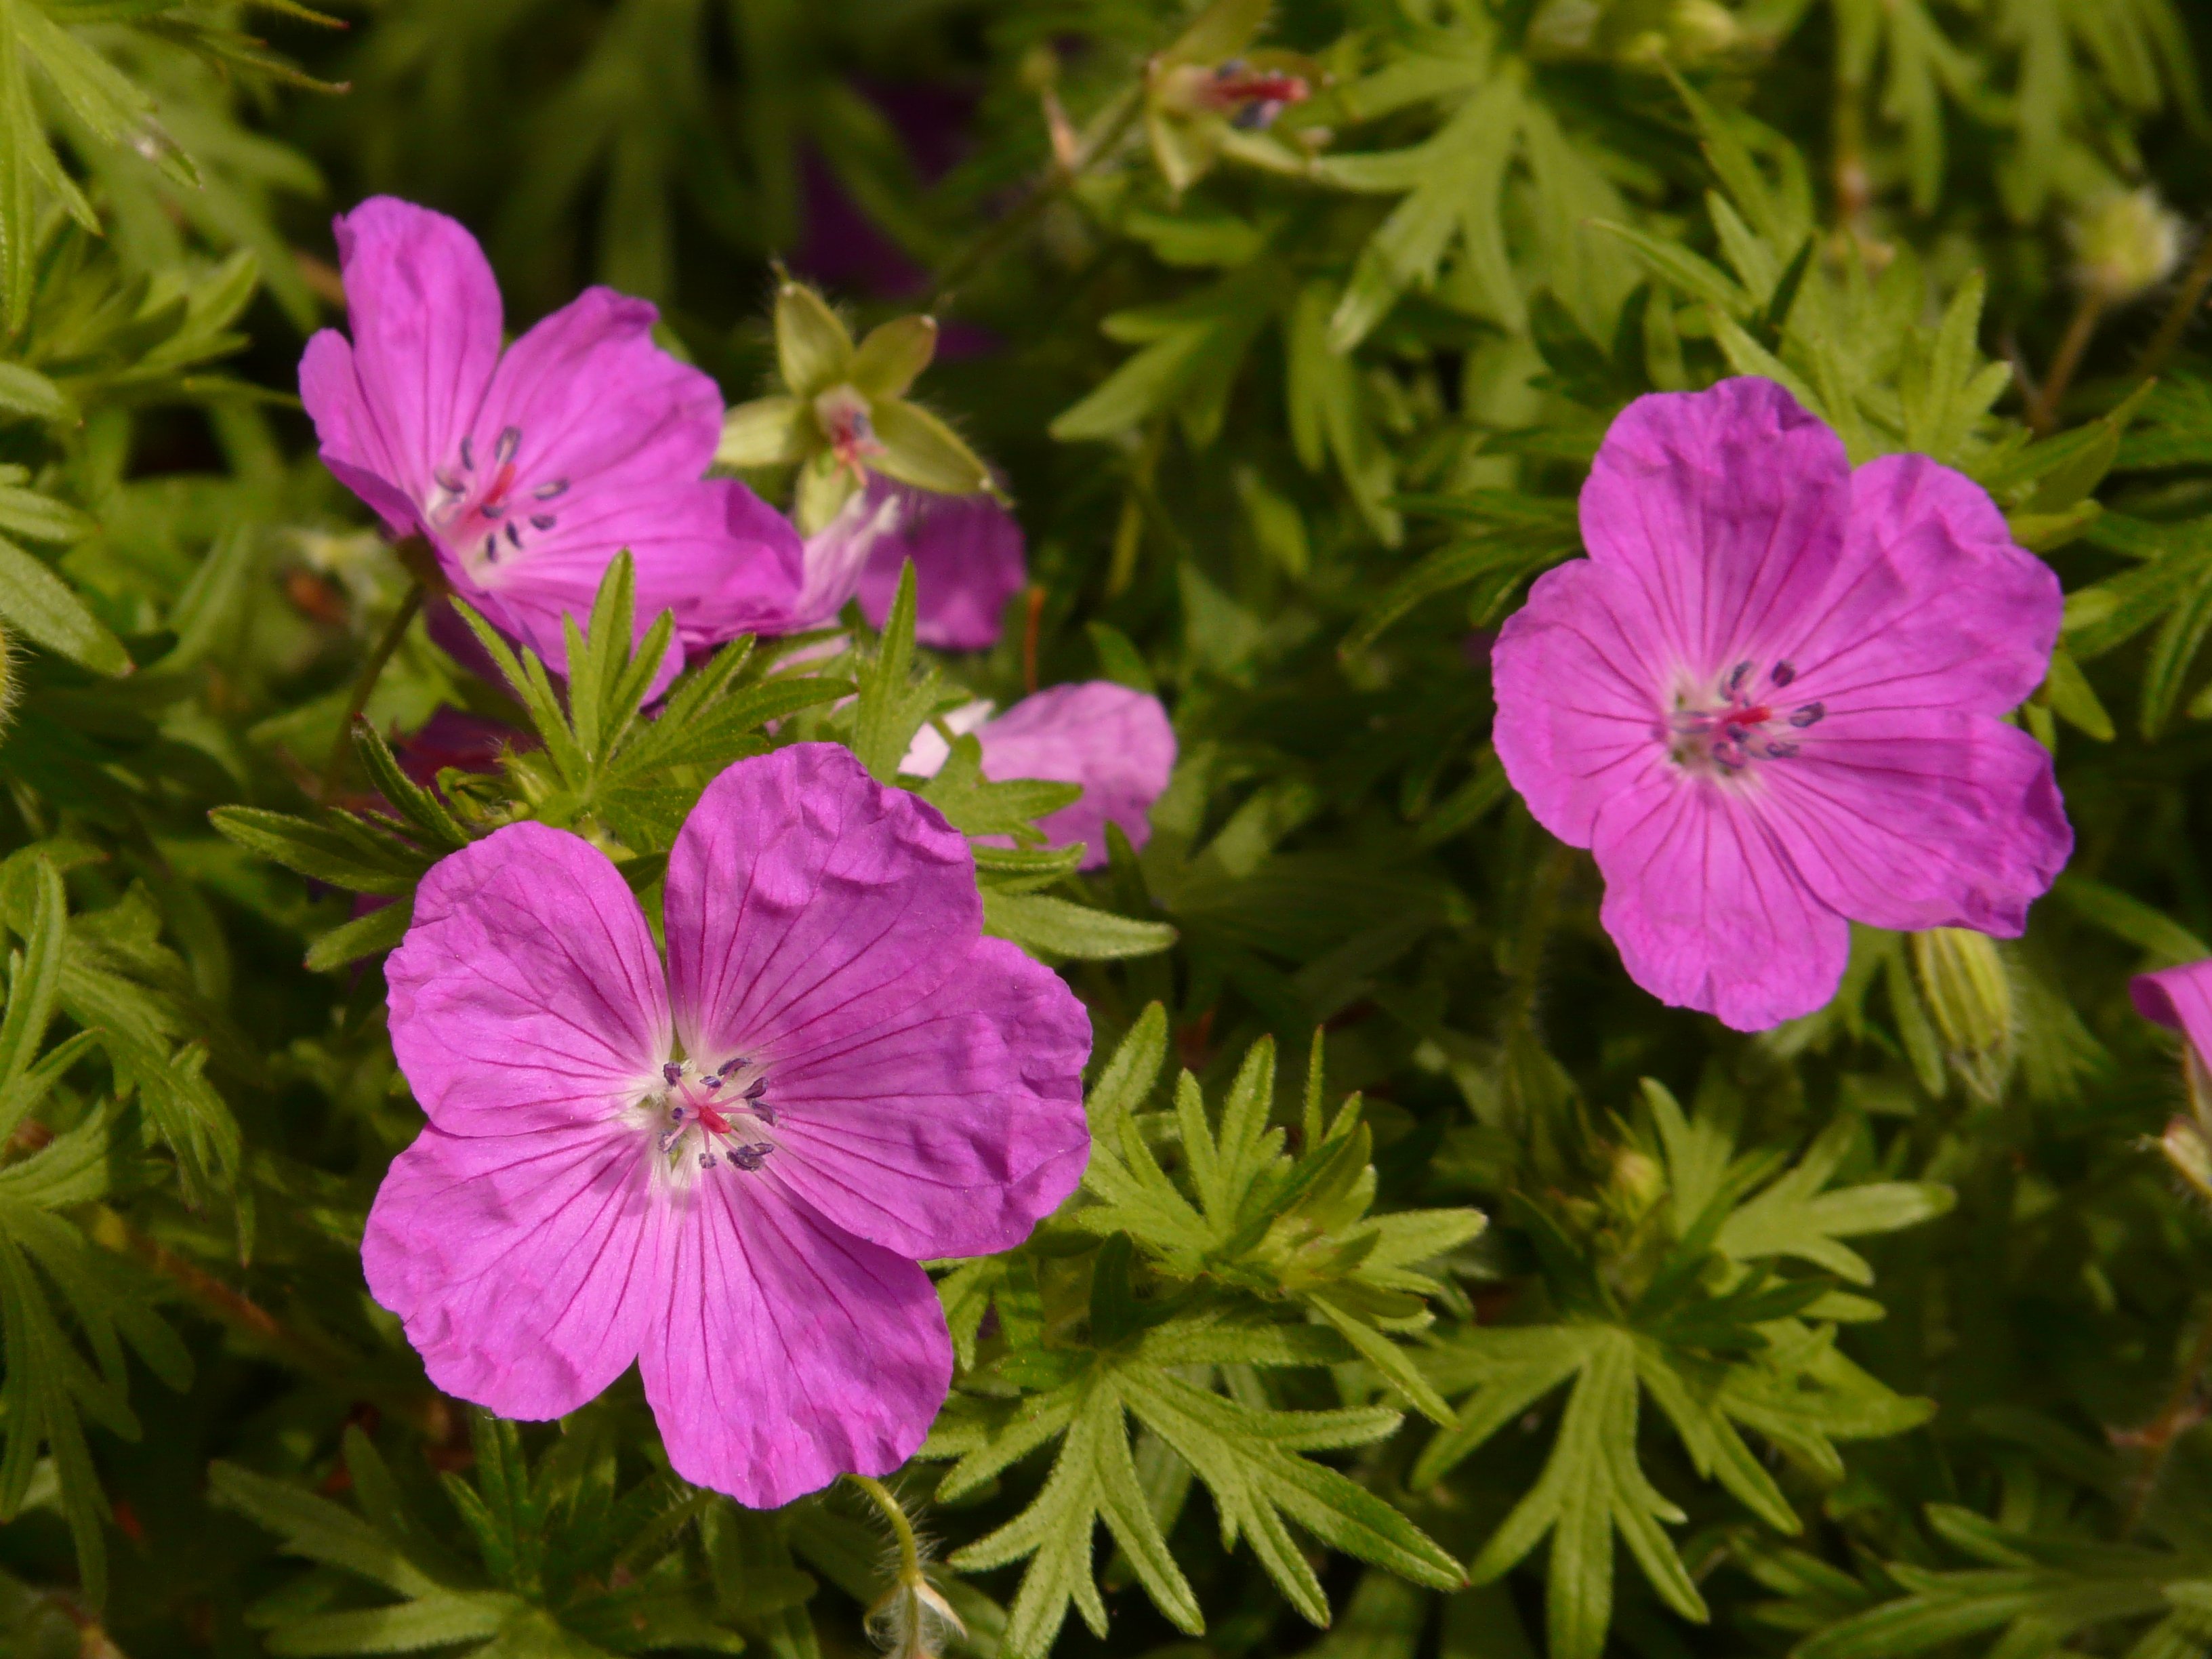
blossom, plant, flower, petal, bloom, flora, geranium, cranesbill, flowering plant, geraniaceae, pink evening primrose, geranium cinereum, annual plant, land plant, garden cosmos, geraniales, pinkladies, bloody cranesbill